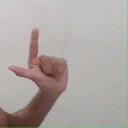
अक्षर: ल